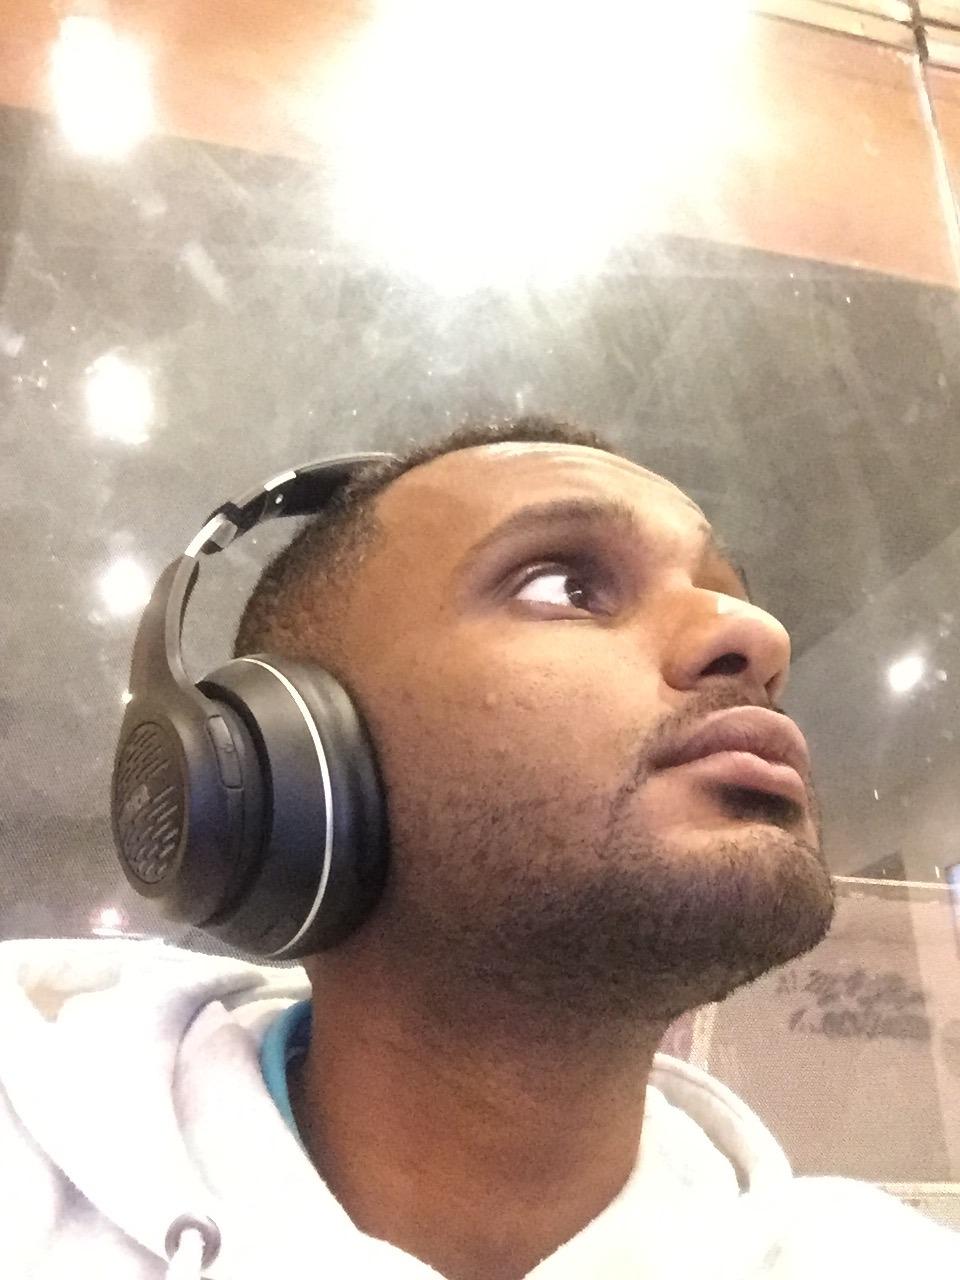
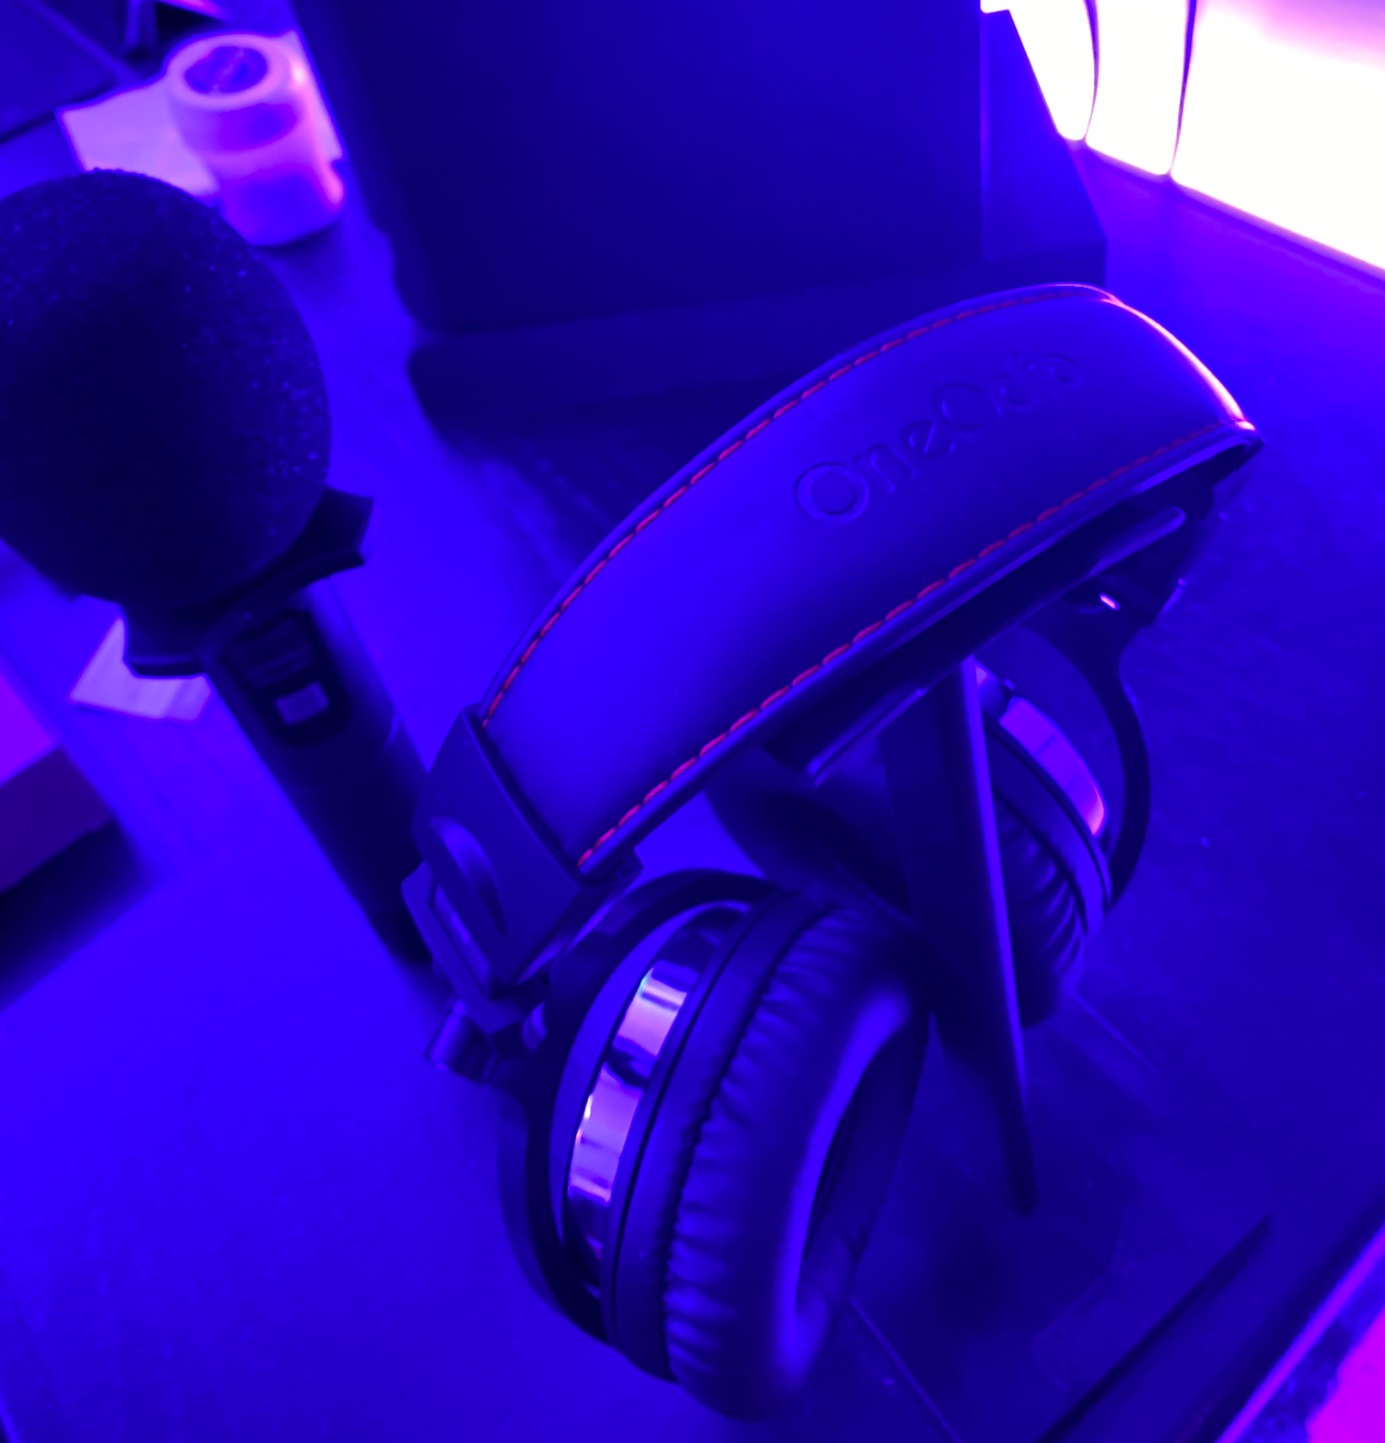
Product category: headphones
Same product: no